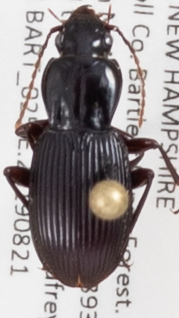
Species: Pterostichus tristis
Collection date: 2019-08-21
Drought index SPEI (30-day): -0.554
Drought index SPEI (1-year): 0.9
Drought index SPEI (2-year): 0.71